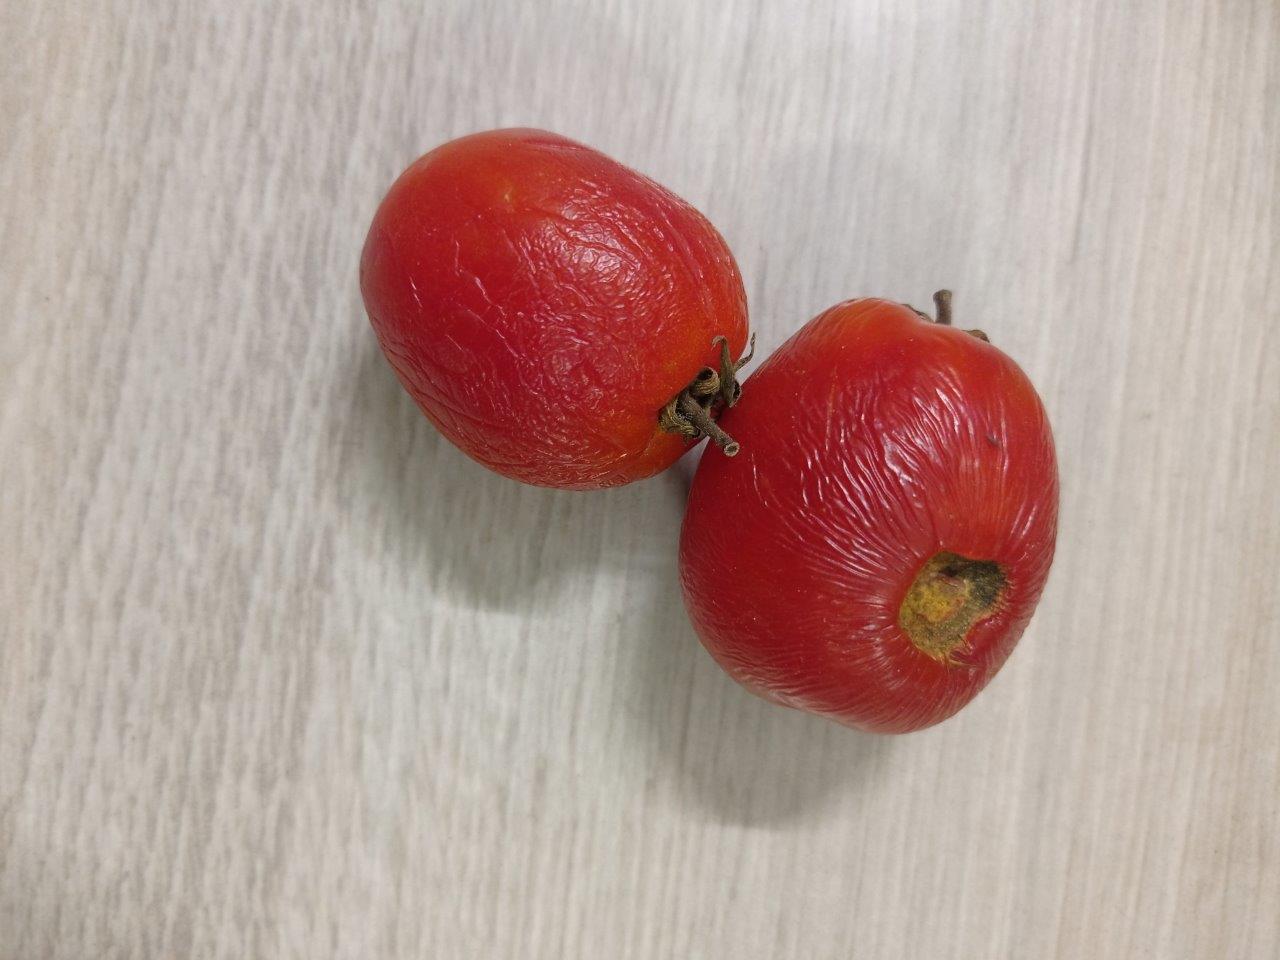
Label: Rotten